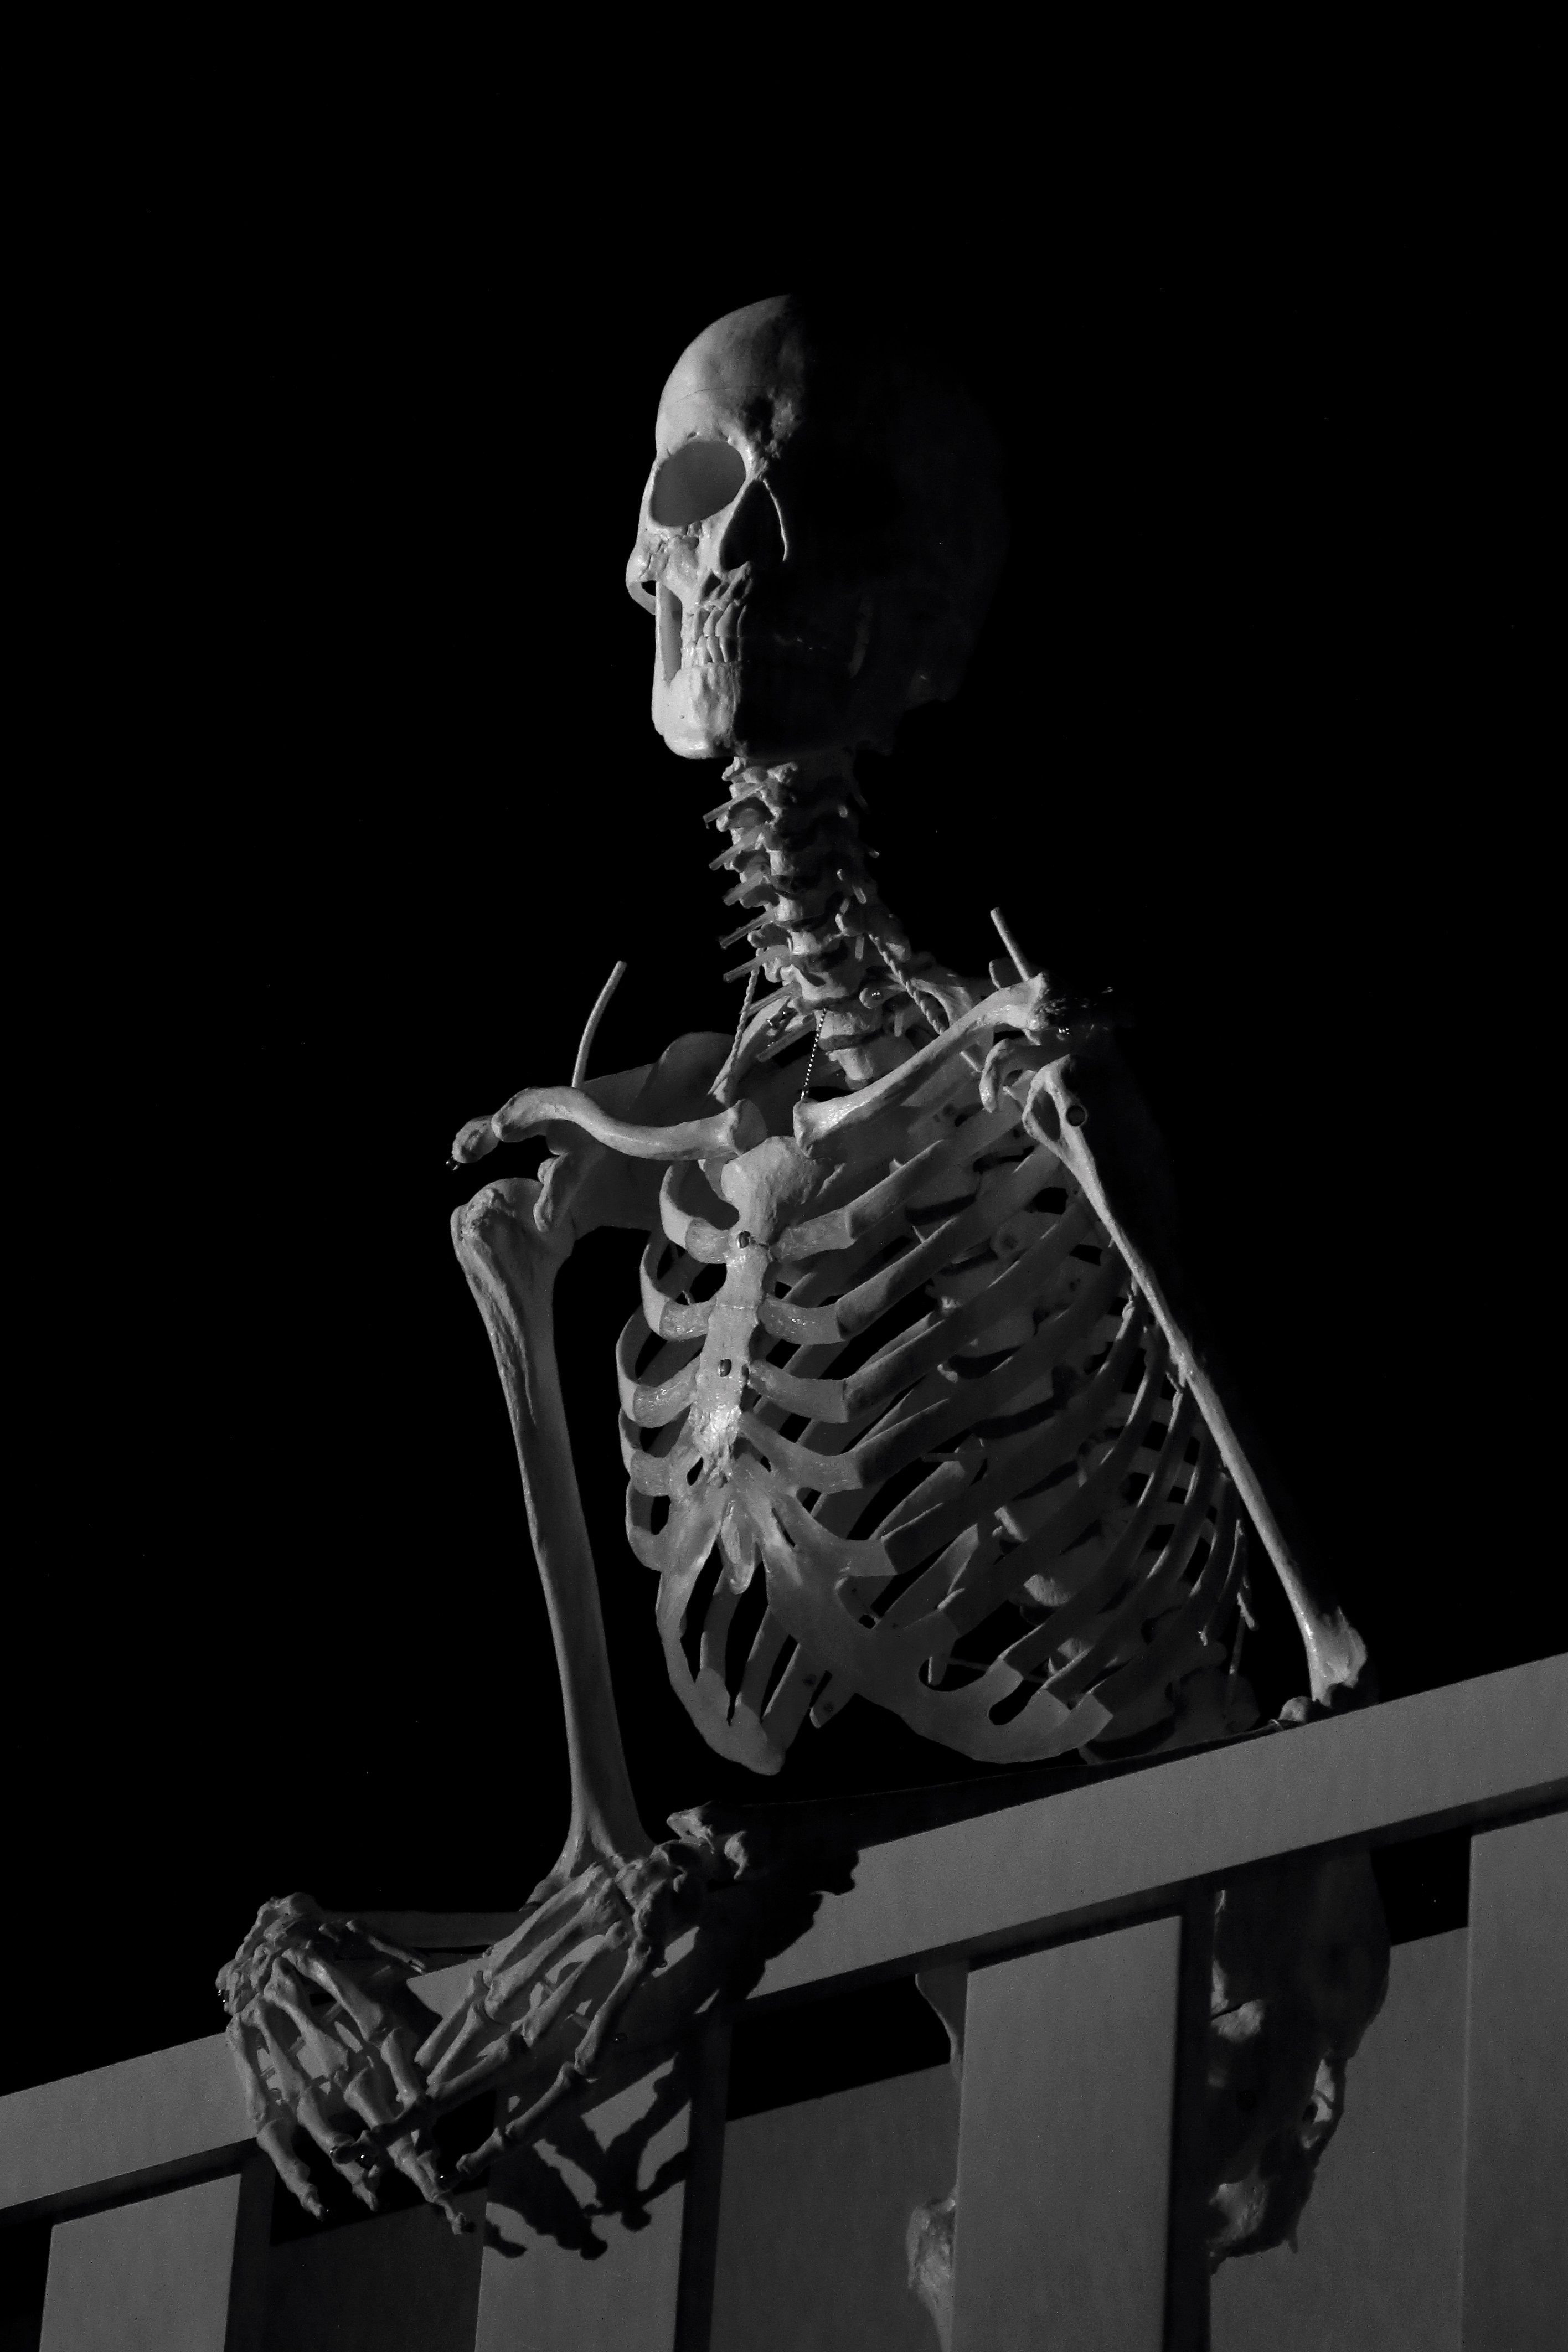
black and white, museum, darkness, black, monochrome, bw, blackandwhite, blackwhite, illustration, germany, alemania, allemagne, sw, schwarzweiss, badenwrttemberg, skeleton, anatomy, bones, exhibition, germania, skelett, mannheim, kurpfalz, badenwurtemberg, schwarzweissfotografie, technoseum, anatomie, knochen, knochenmann, ausstellungsstck, monochrome photography